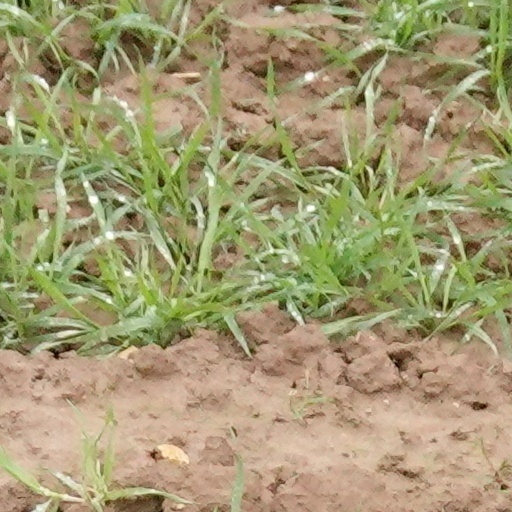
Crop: wheat